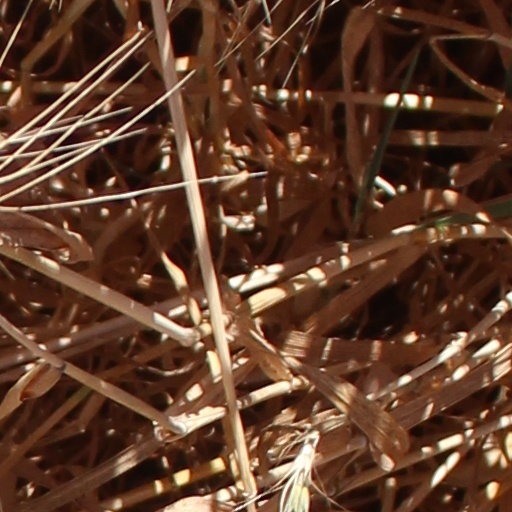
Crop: wheat